Davide Di Gennaro

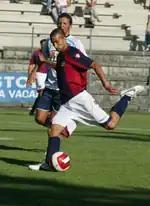
Di Gennaro playing for Bologna in 2007

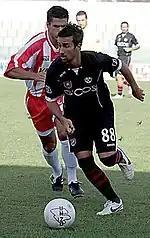
Di Gennaro with Reggina in 2008

Di Gennaro is a product of Milan's youth system, which he joined from amateur side Cimiano in 1995. There he went on to become the captain of their under-20 squad. On 19 May 2007, he made his first team debut, aged 18, in a Serie A game against Udinese. For the 2007–08 season the young midfielder was loaned out to Bologna in Serie B, where he scored two goal in 22 appearances, playing an important part in the club's promotion to Serie A.